Leleiohoku II

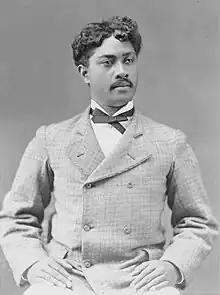
Prince Leleiohoku, photograph by Menzies Dickson,

Leleiohoku was educated at the St. Alban's College established by the Anglican Church of Hawaii in Honolulu. Founded by Bishop Thomas Nettleship Staley and his assistants Archdeacon George Mason and Reverend Edmund Ibbotson, the school was located in the Pauoa Valley on Oahu. In 1863, the school was relocated and merged with the Luaʻehu School in Lahaina, Maui, established by the Anglican Reverend William R. Scott and later administered by Archdeacon Mason. In 1870, the school was relocated back to its original site on Oahu. These institutions were the precursors of the present ʻIolani School in Honolulu. He was taught by Ibbotson and later Alatau T. Atkinson who became principal of the school after the departure of Bishop Staley.